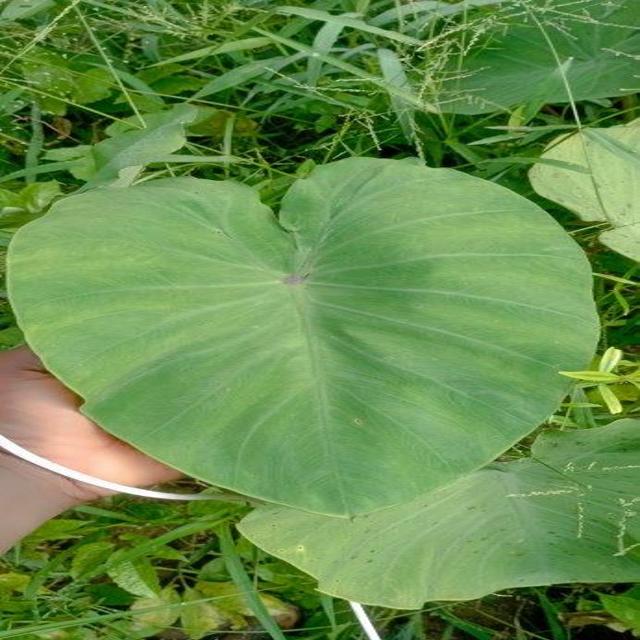
Label: Healthy